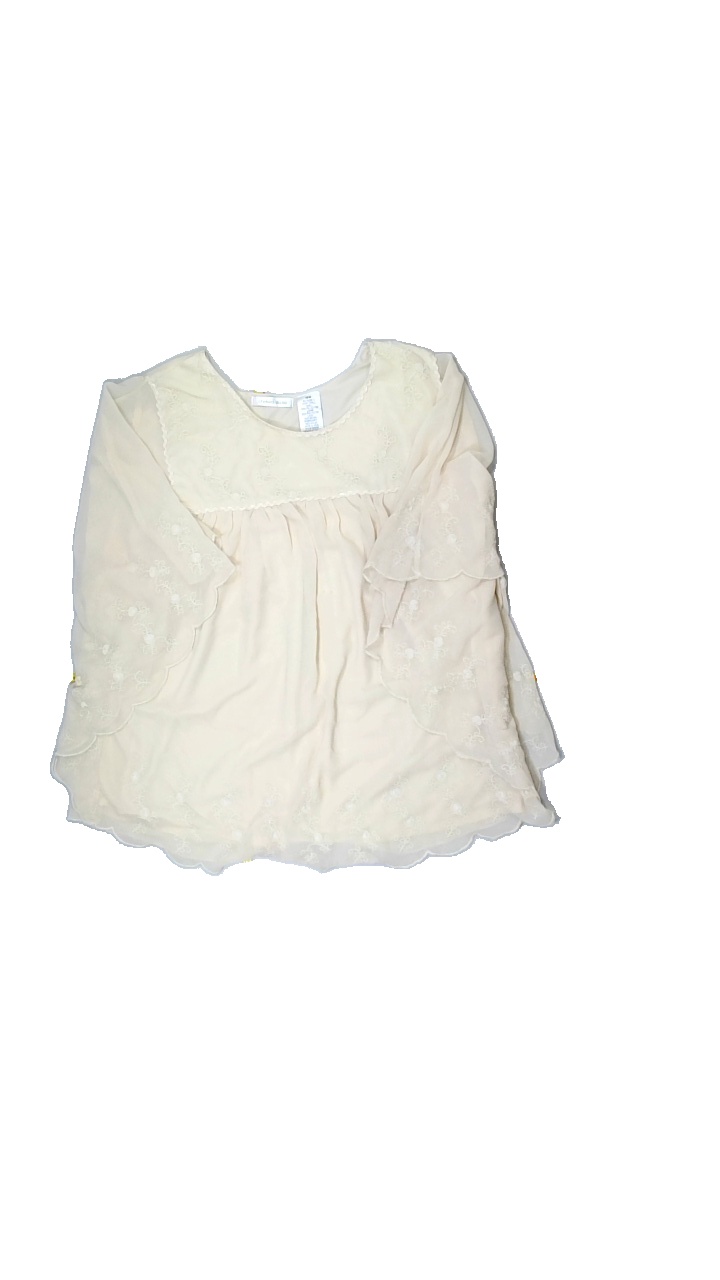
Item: Top (Ladies)
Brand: Chelsea Studio
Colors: Beige
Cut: C-collar, Loose
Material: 100% polyester
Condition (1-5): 4
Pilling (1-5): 5
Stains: Minor
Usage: Export
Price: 50-100